David Ono

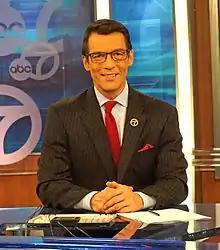
David Ono ABC7 By Patti Hirahara March 26, 2015

David Ono is a Japanese American filmmaker and news anchor for KABC-TV Channel 7 in Los Angeles, California. He is the co-anchor for "ABC7 Eyewitness News" at 4 and 6 p.m. with Ellen Leyva. He also fills in for co-anchor Marc Brown at 5 and 11 P.M.